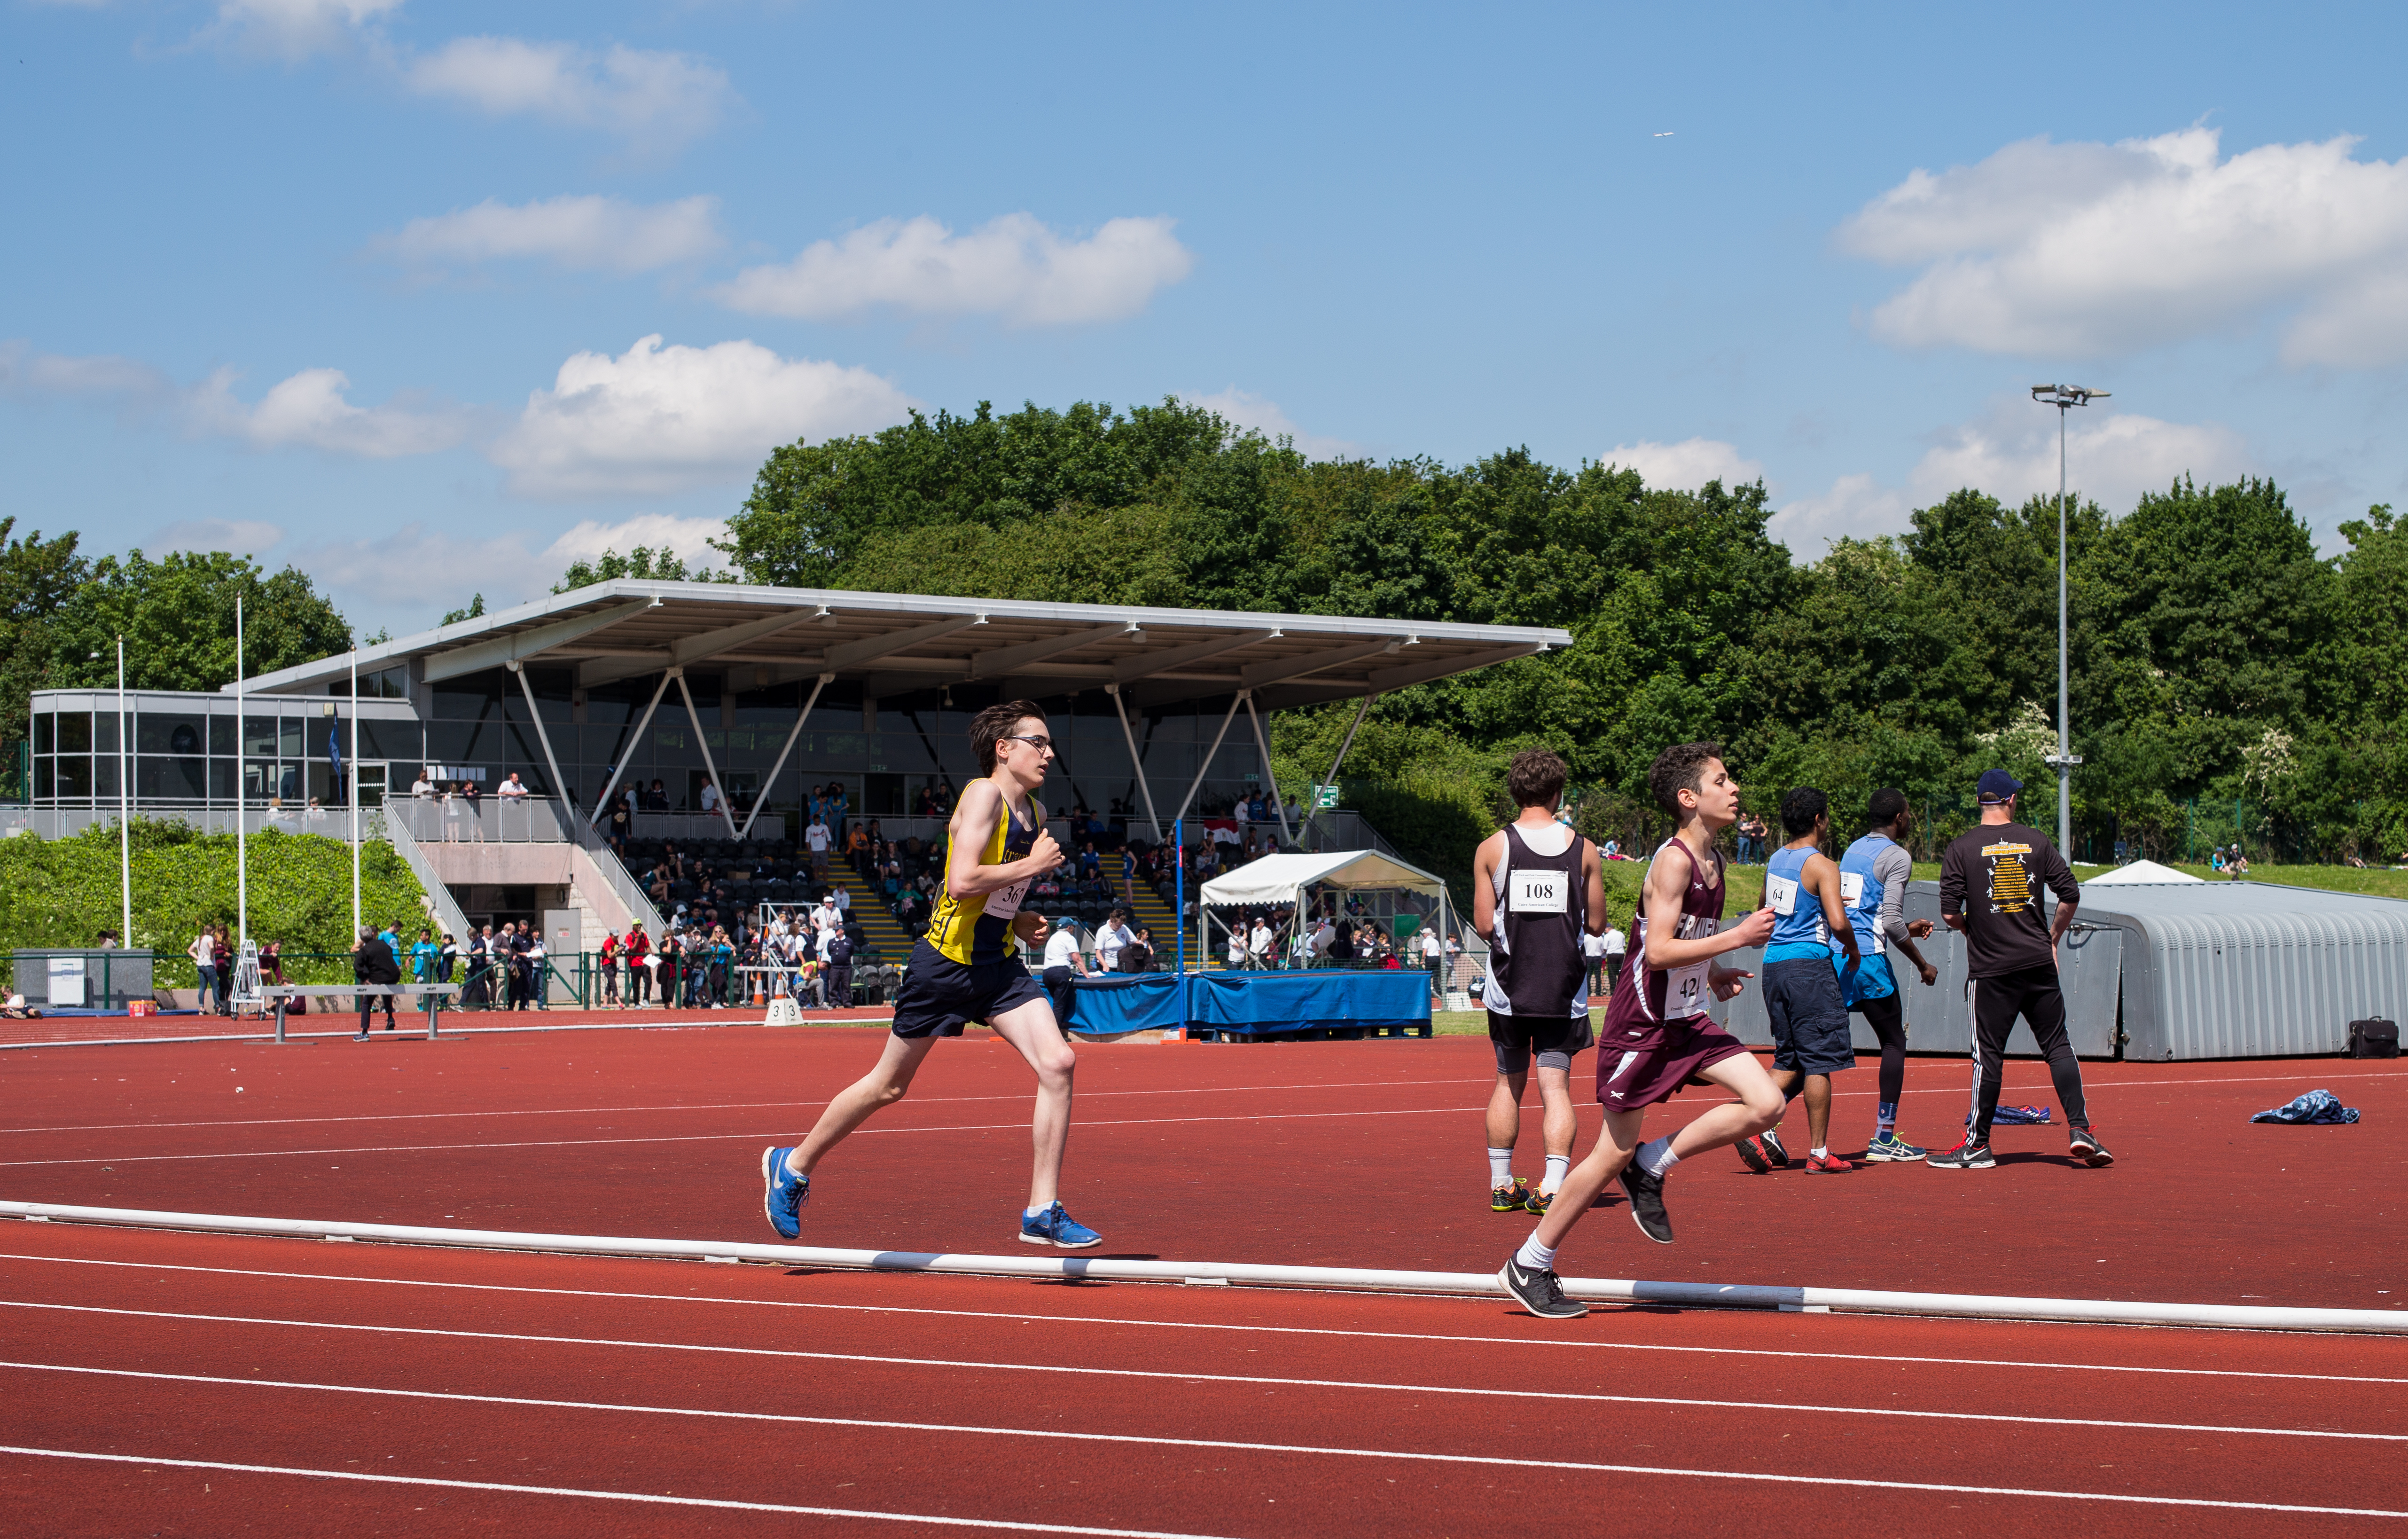
outdoor, track, field, running, europe, high, runner, ash, england, 2016, race, competition, london, hague, international, girls, m, american, team, sports, boys, racing, 50, school, championship, junior, leica, 240, summilux, varsity, athlete, athletics, athletes, meet, isst, hillingdon, sprint, track and field athletics, middle distance running